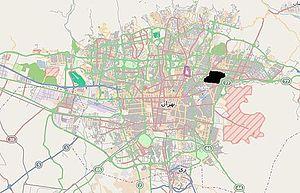
Narmak est un quartier au nord-est de Téhéran en Iran.